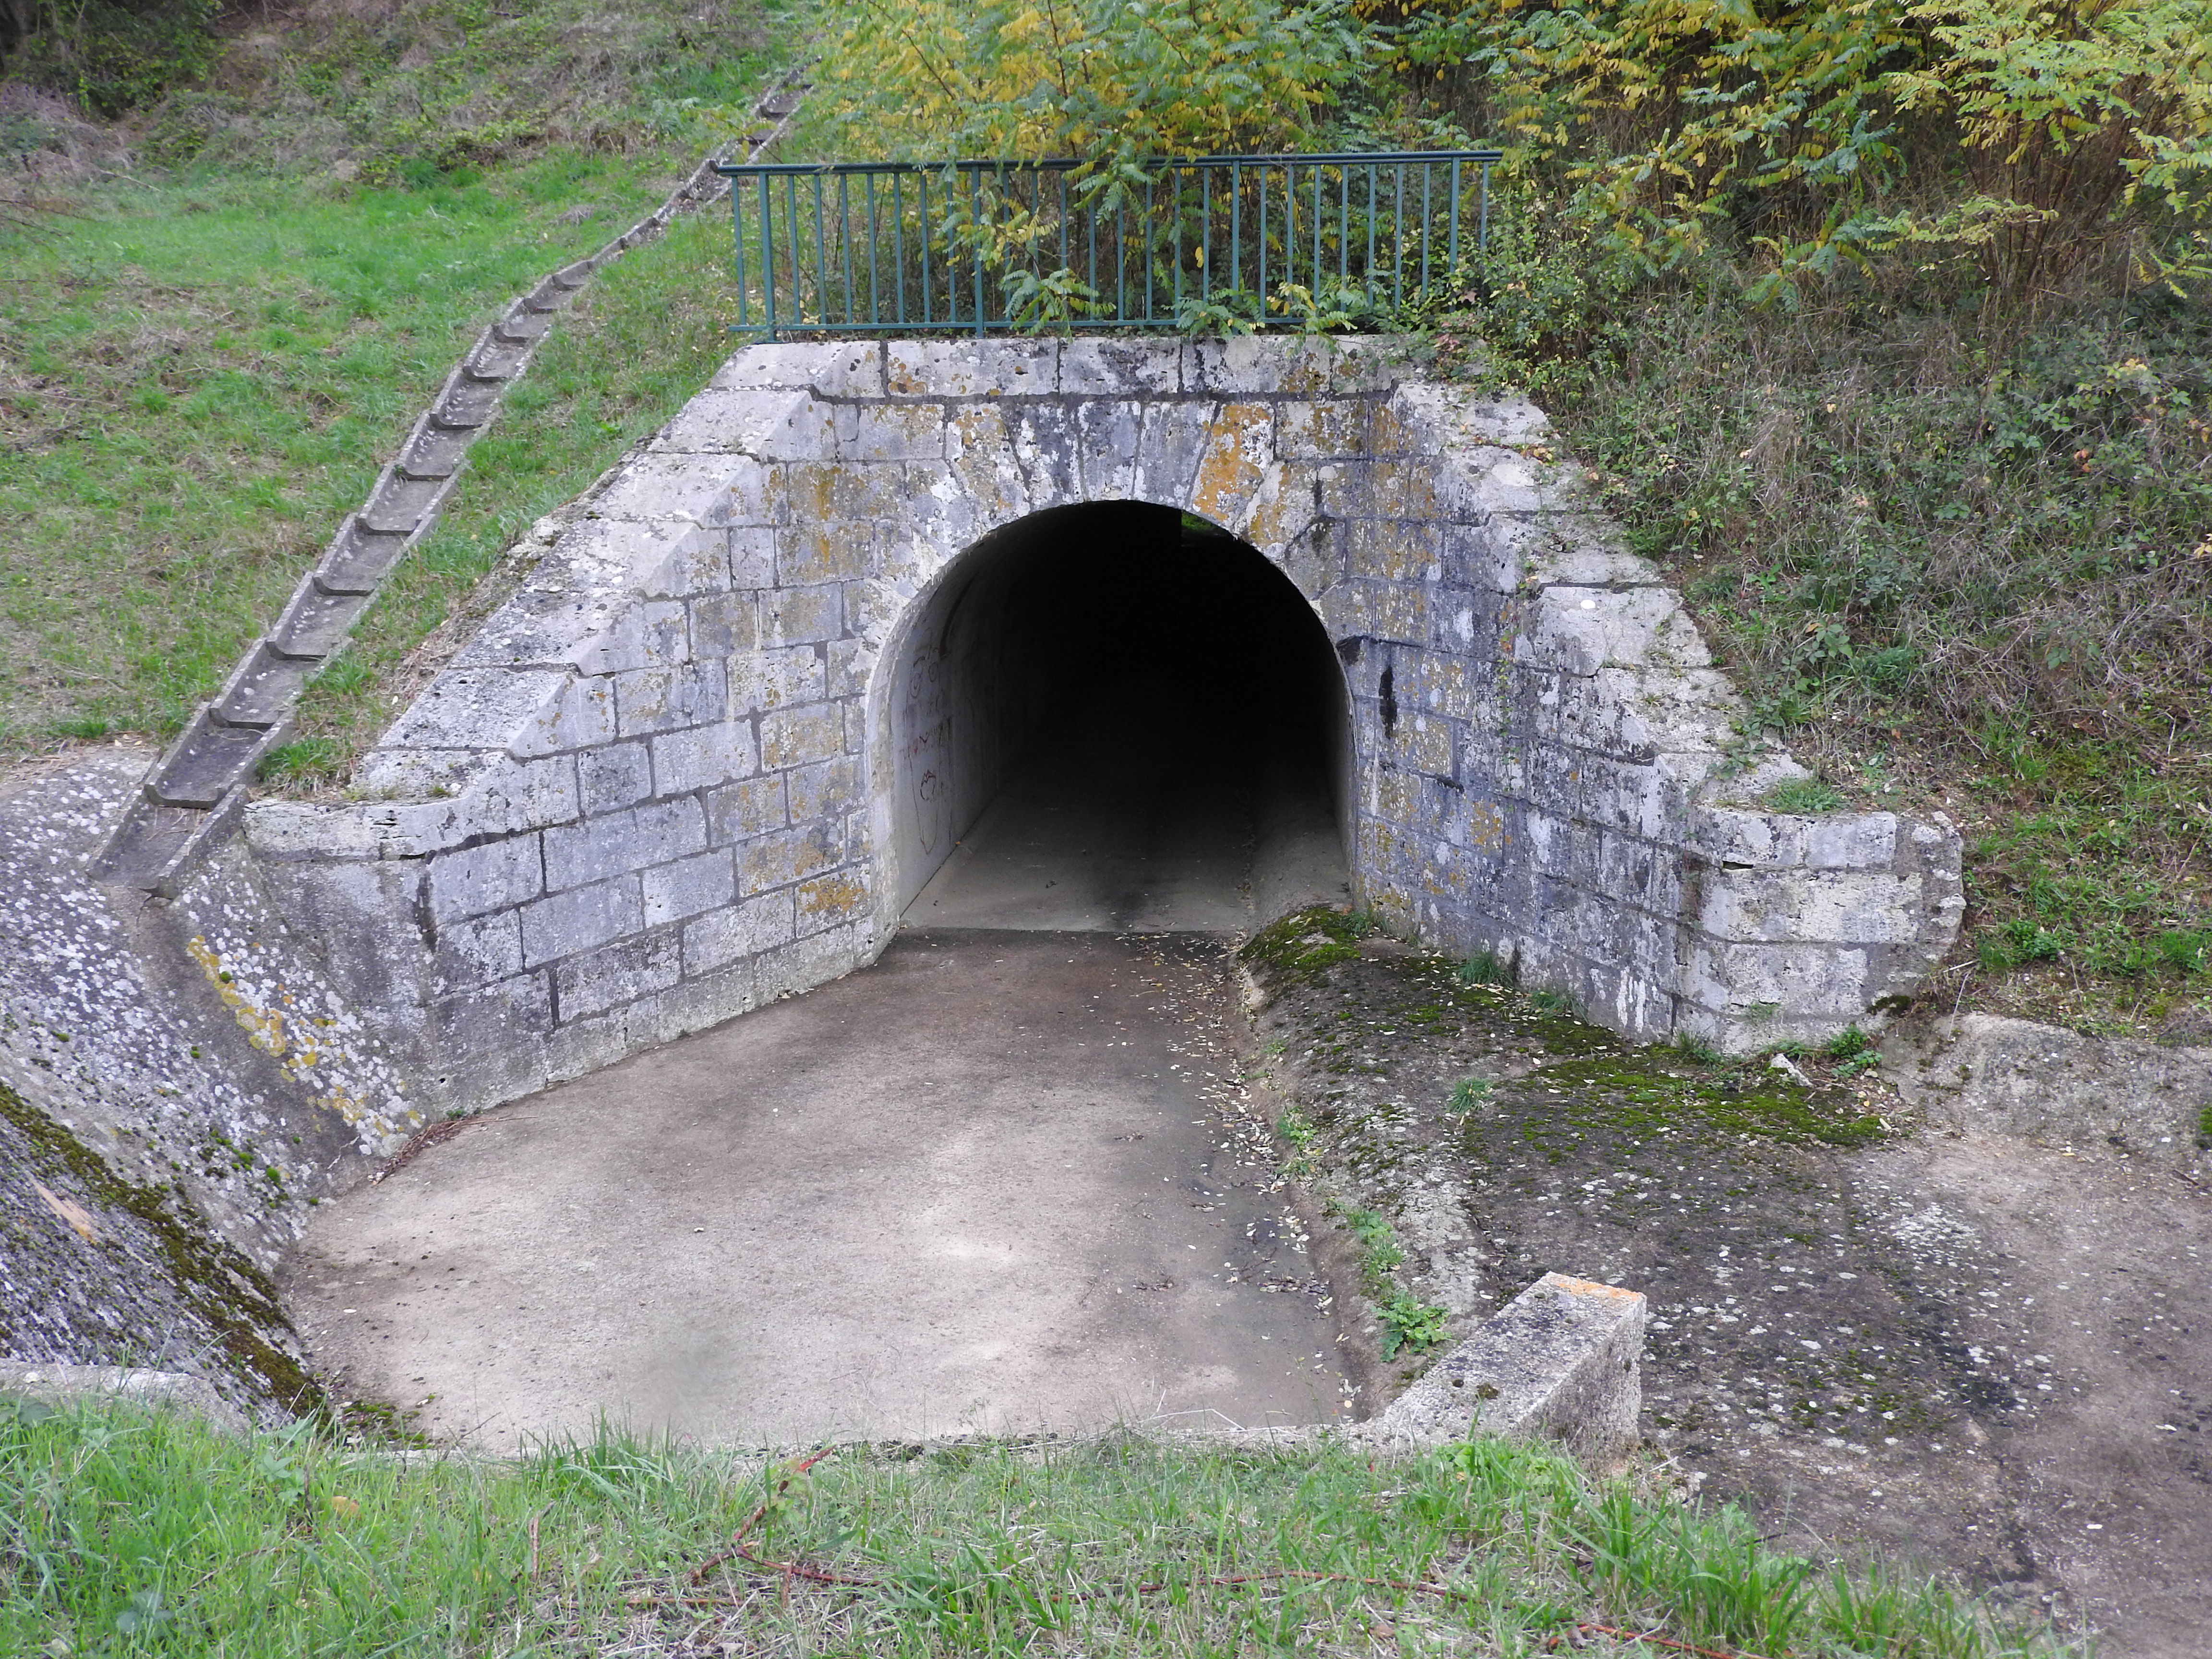
Passage Under road, pierre, bridge, nature, grass, Humpback bridge, tunnel, air raid shelter, infrastructure, subway, arch, state park, Canal tunnel, thoroughfare, concrete, rock, bunker, road